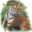
Label: tiger